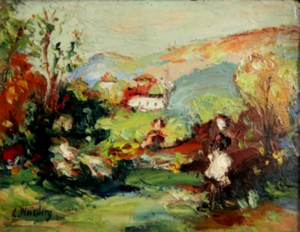
Tableau Entraygues, Paysage à l’arbre jaune, de Léon Weissberg
Léon Weissberg est un peintre polonais, actif en France dans la première École de Paris, né à Przeworsk, le 18 janvier 1895.